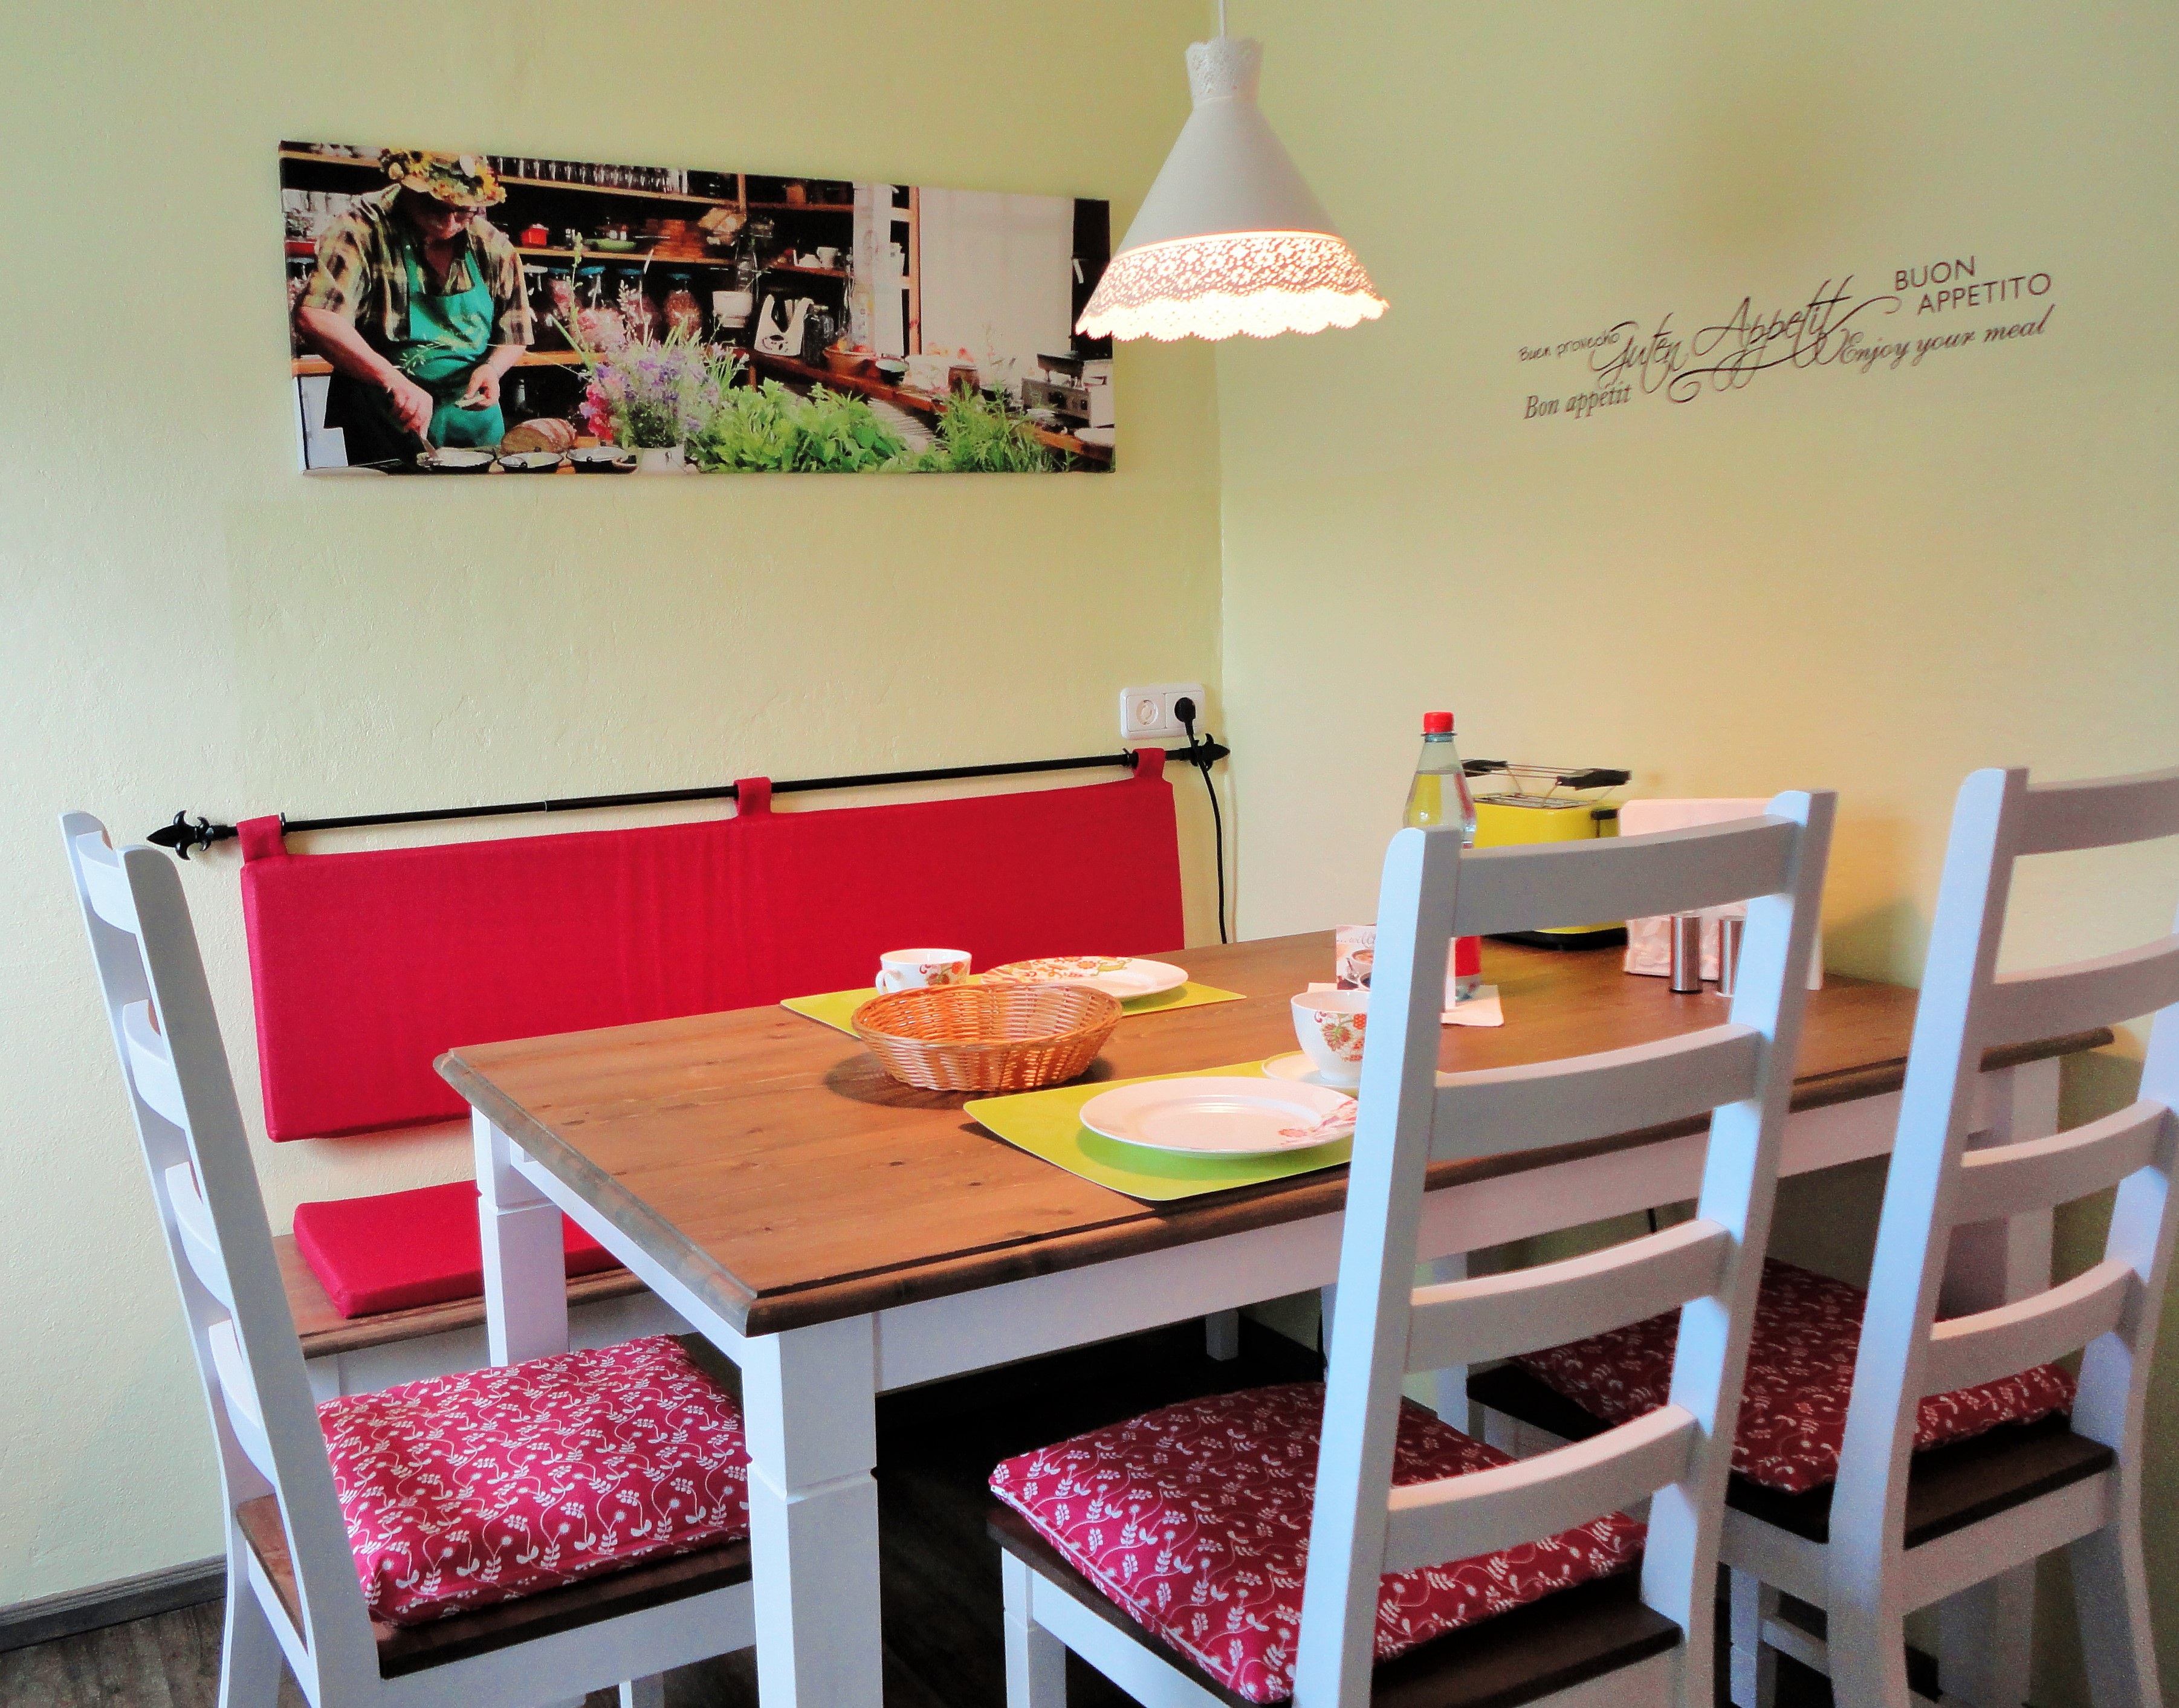
table, home, kitchen, property, shelf, living room, furniture, room, eat, apartment, interior design, chairs, design, dining room, dining area